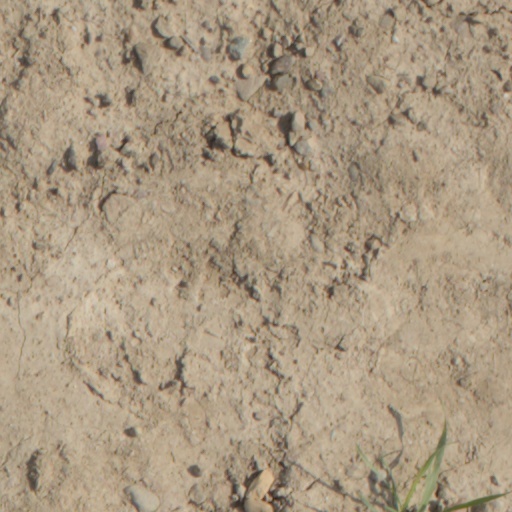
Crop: wheat